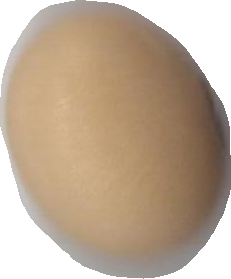
Variety: Anjasmoro